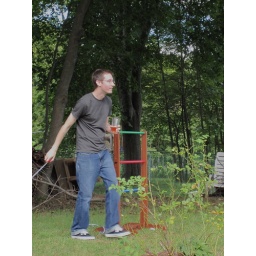
Official house rules are that you must have a beer in one hand when to toss the ball